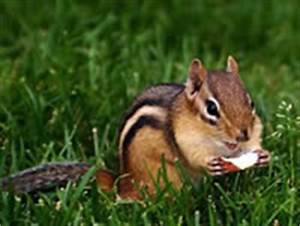
Label: squirrel